List of birds of the Czech Republic

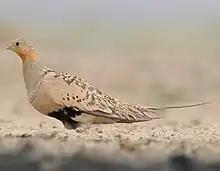

Pigeons and doves are stout-bodied birds with short necks and short slender bills with a fleshy cere.